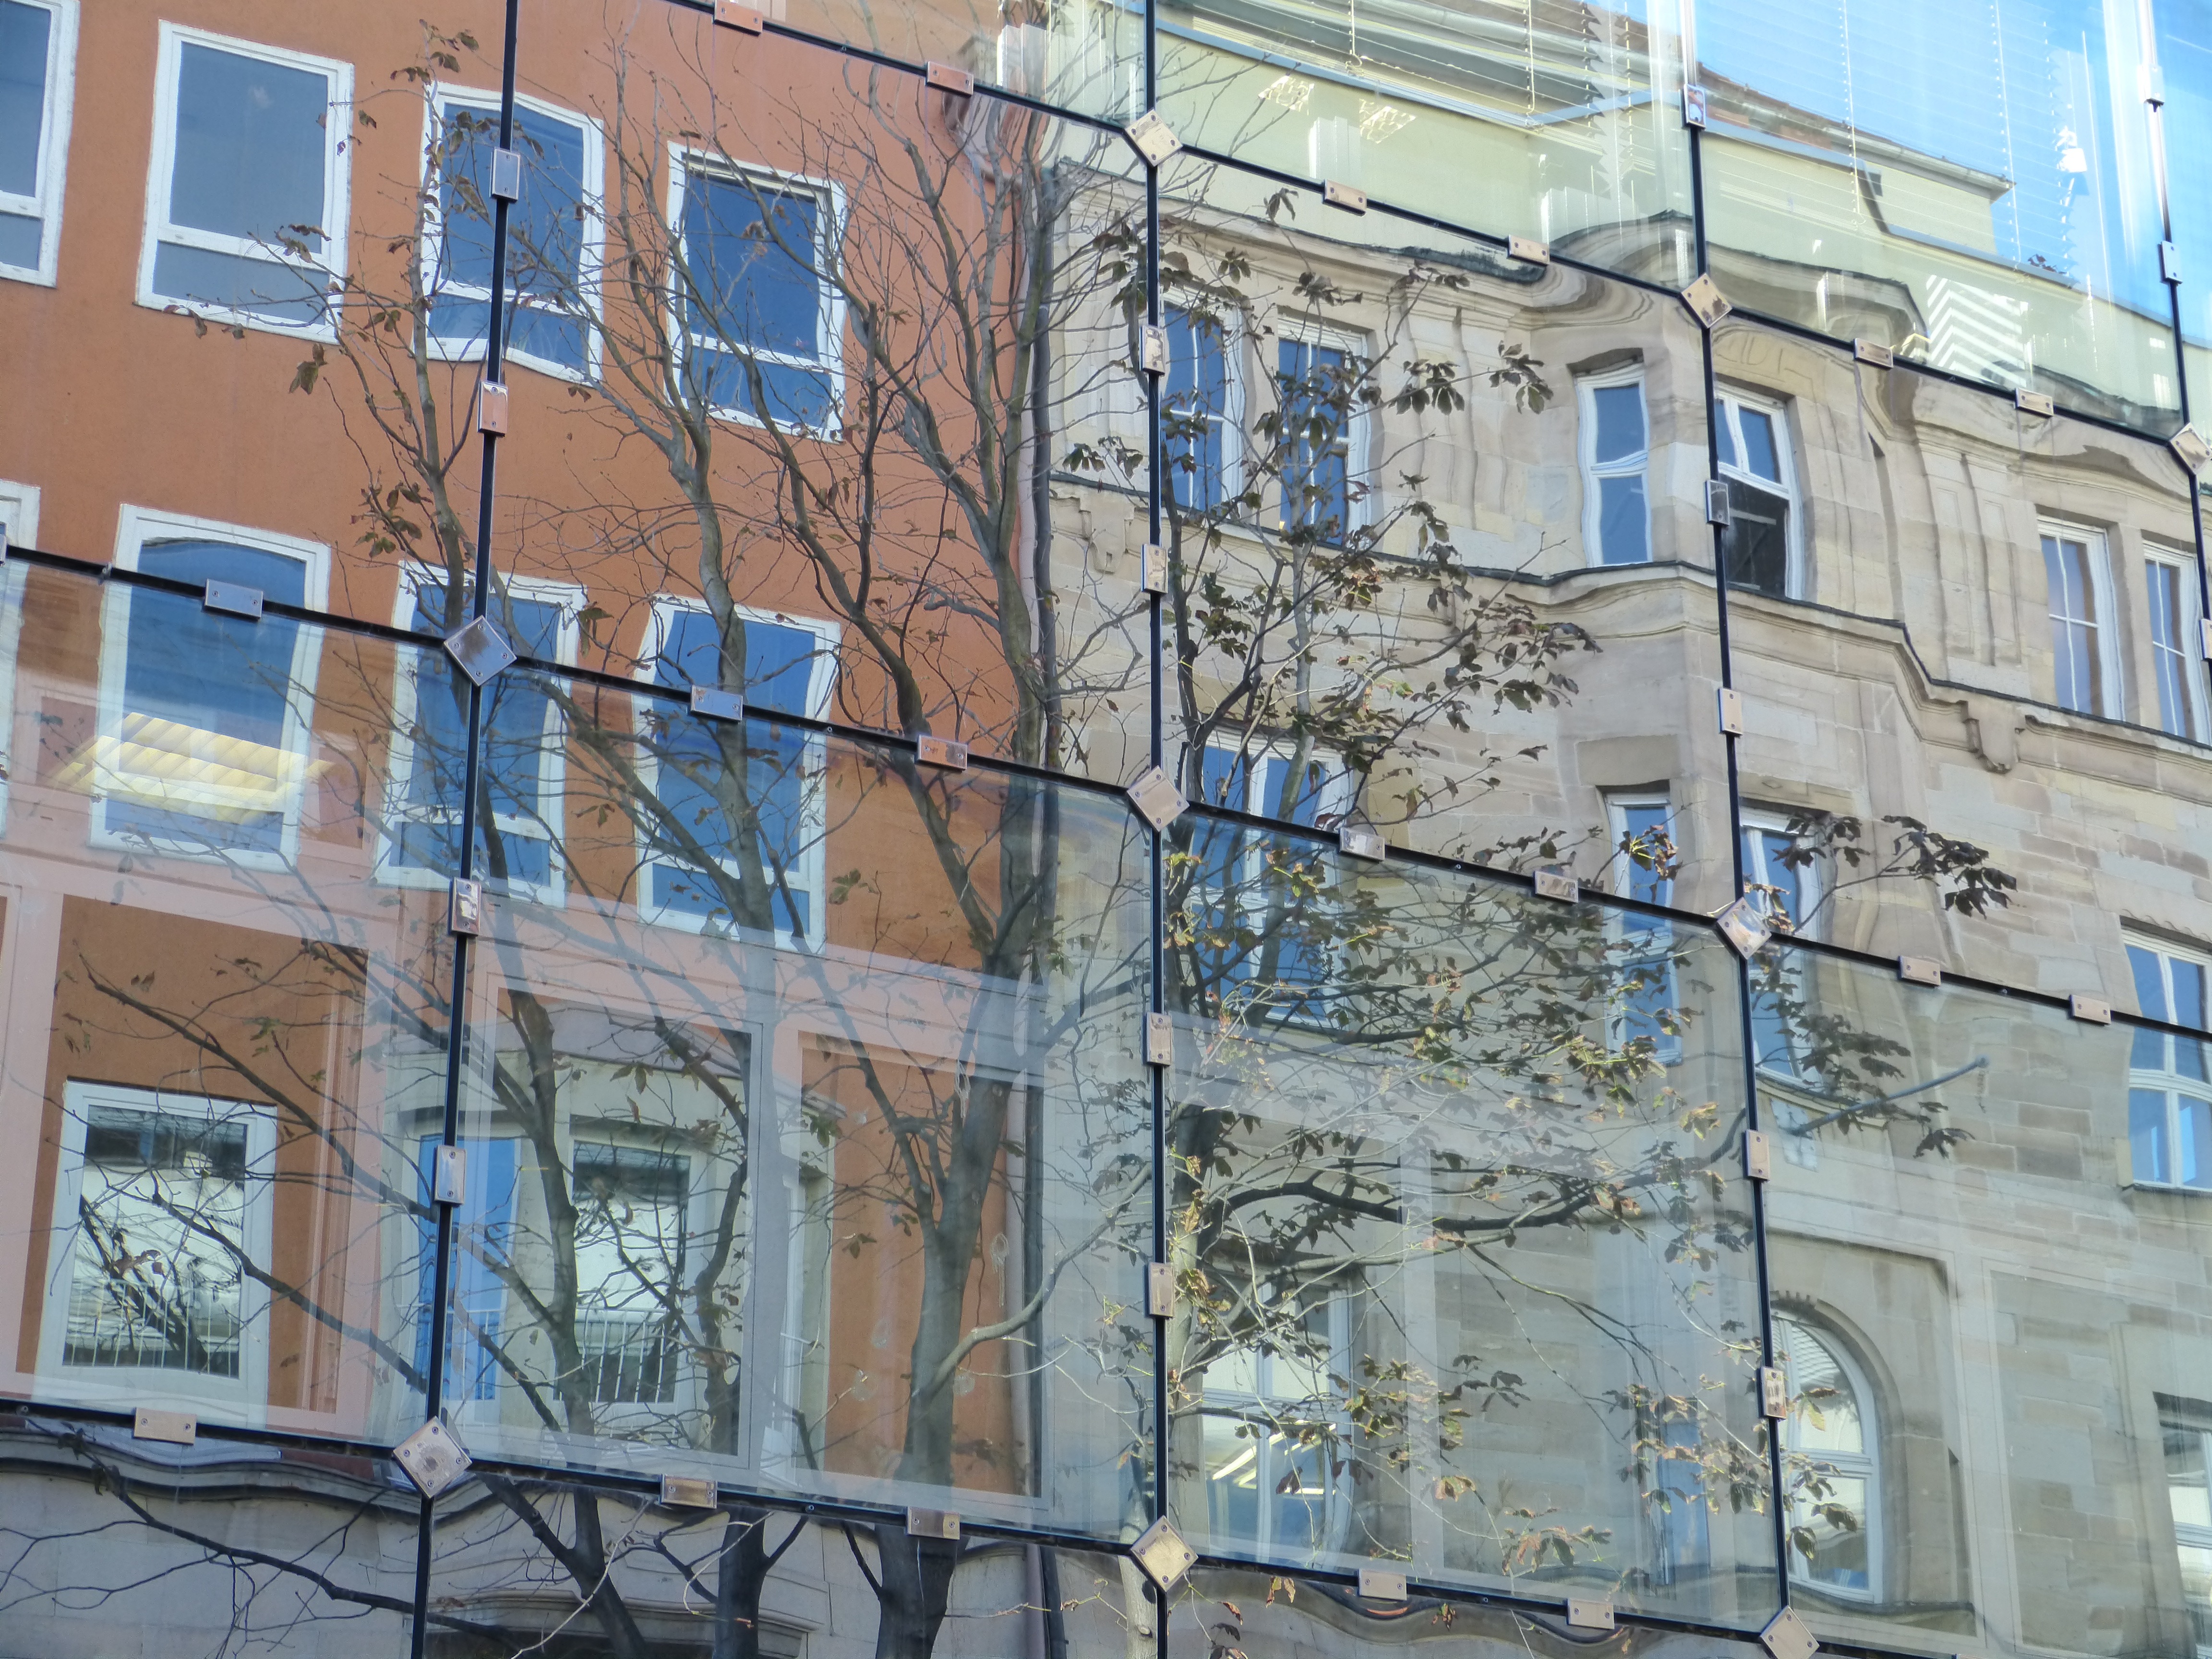
architecture, road, street, window, city, wall, downtown, facade, art, homes, mirror, mural, stuttgart, mirroring, neighbourhood, urban area, residential area